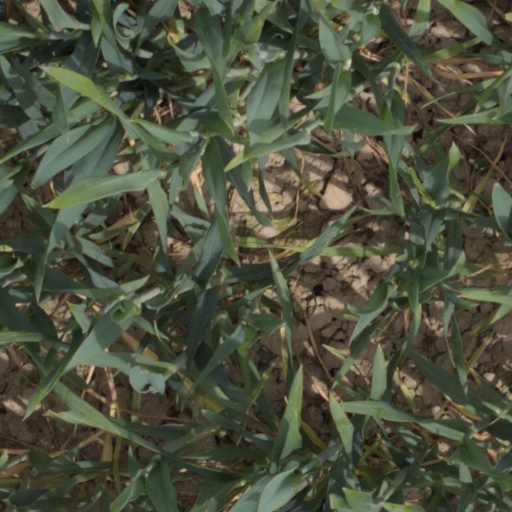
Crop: wheat